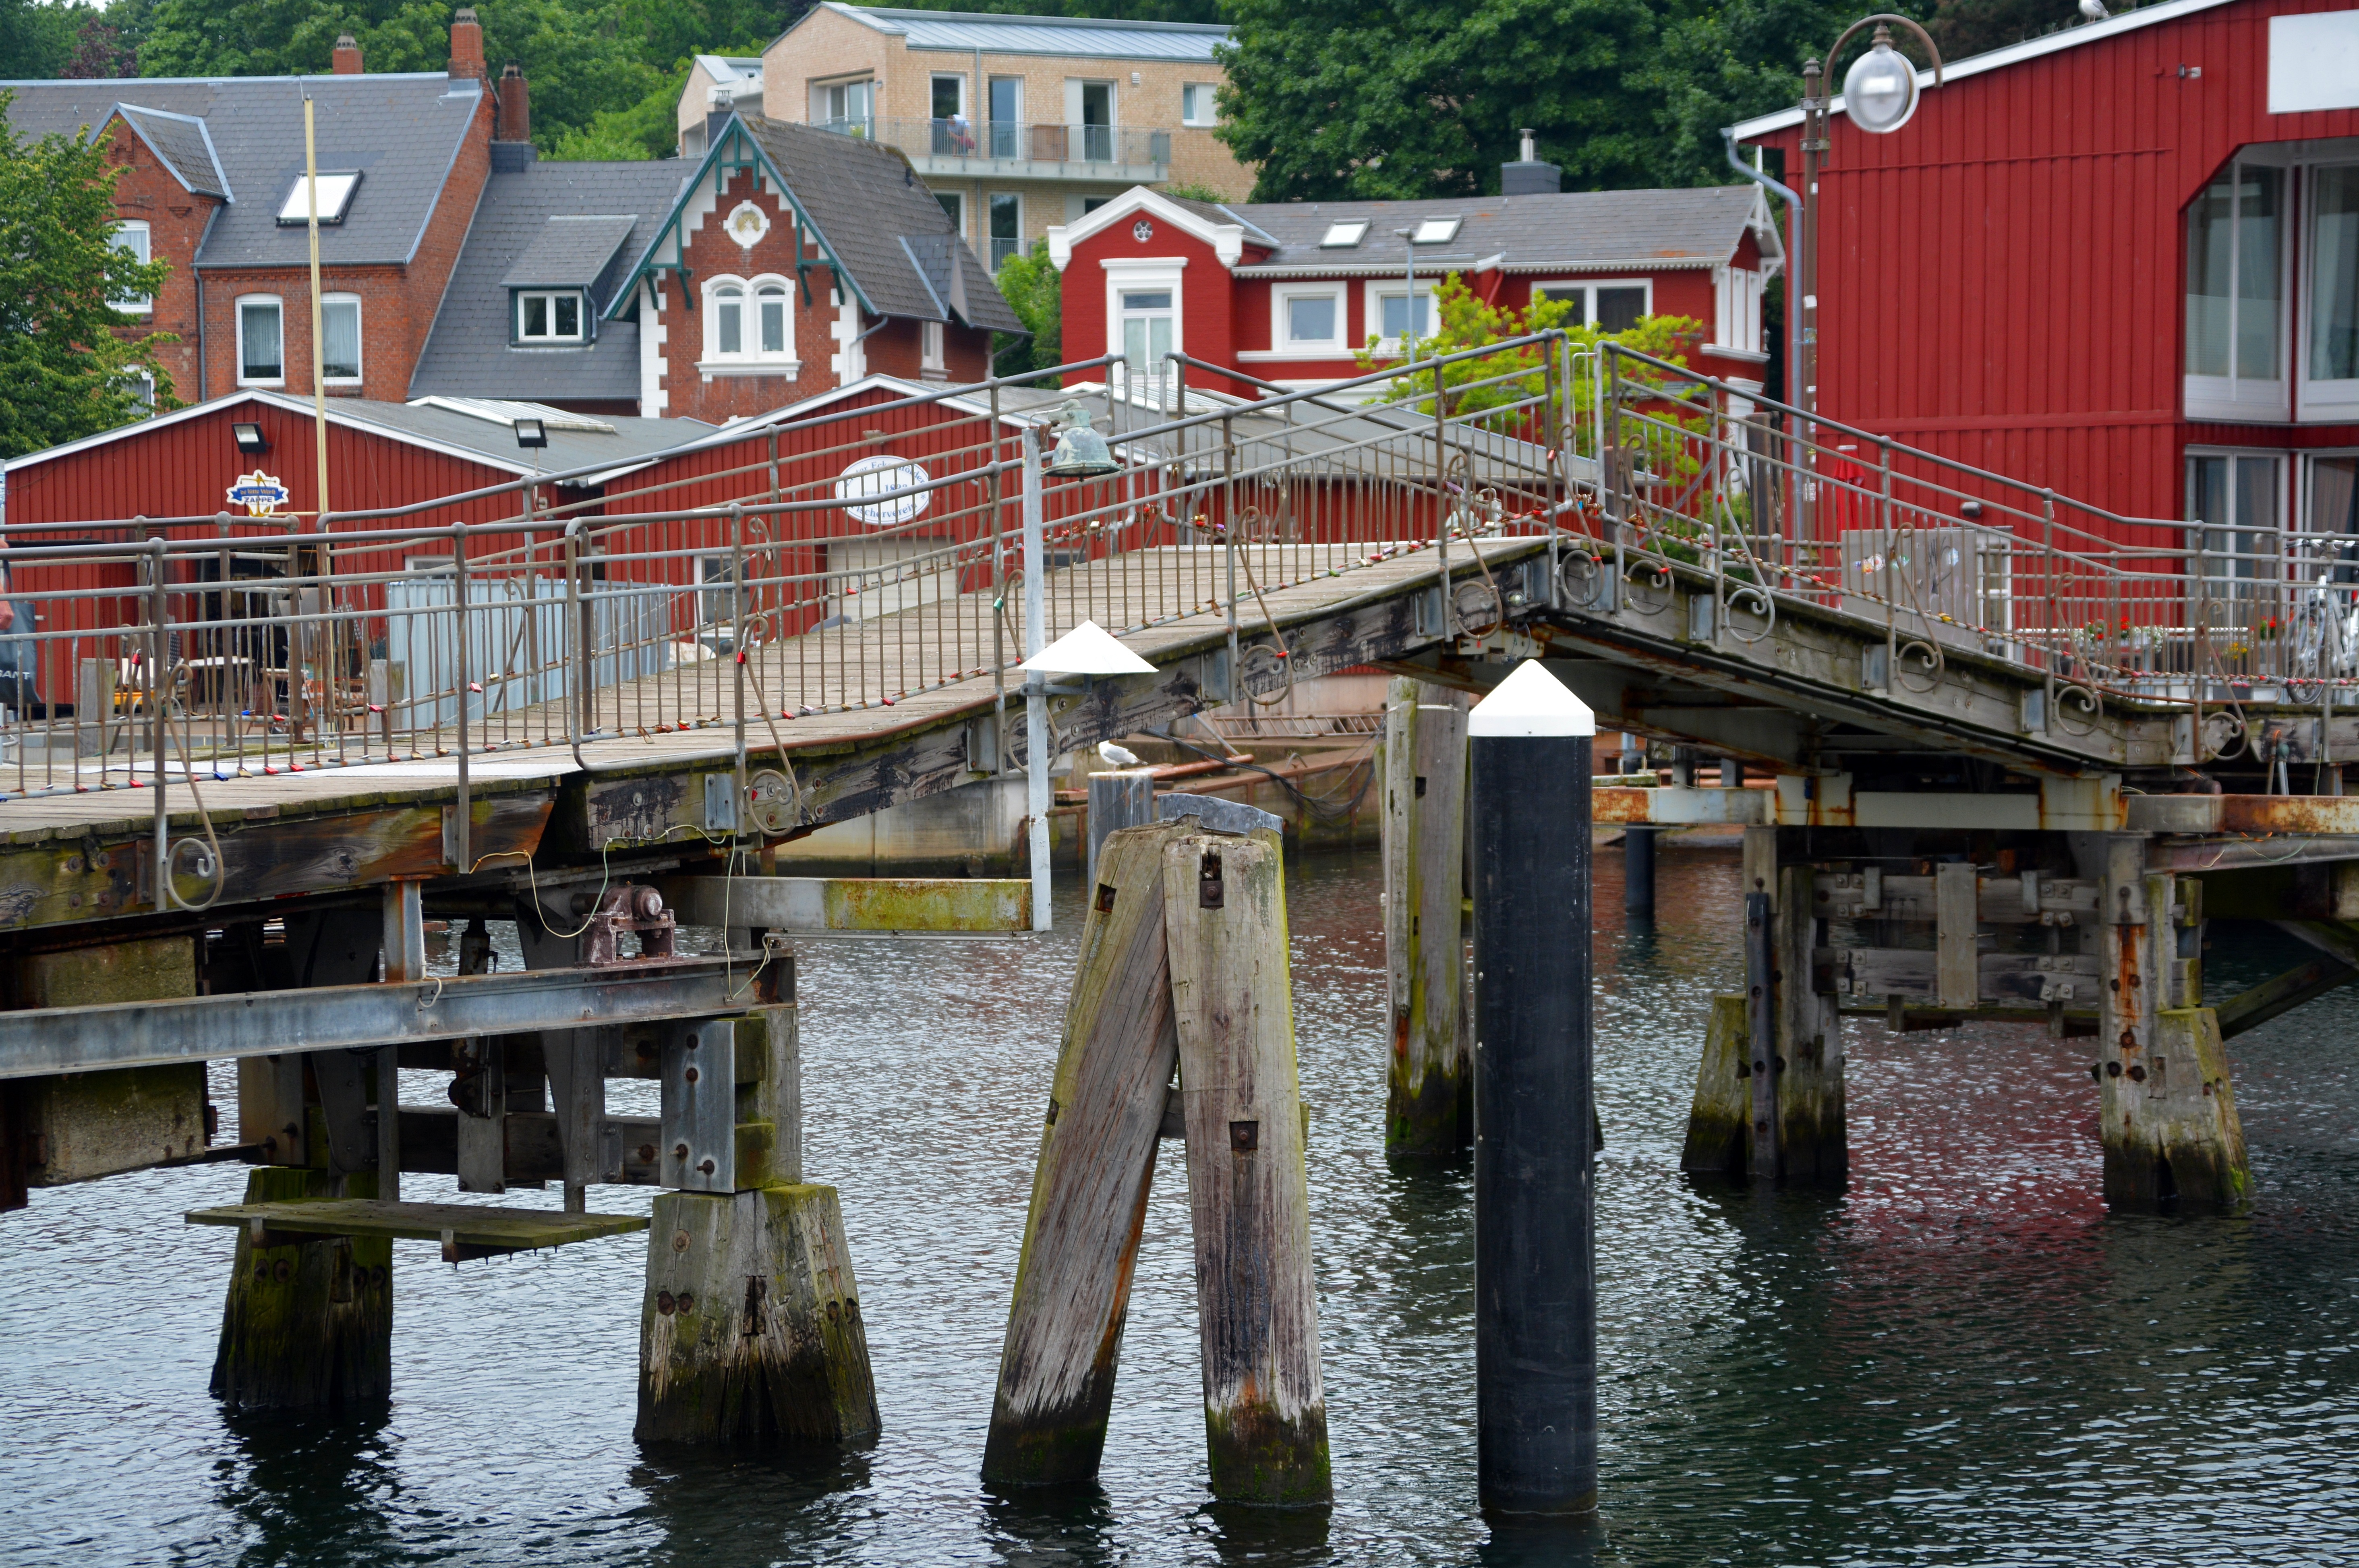
water, bridge, old, river, canal, walkway, transport, web, vehicle, boathouse, waterway, lift bridge